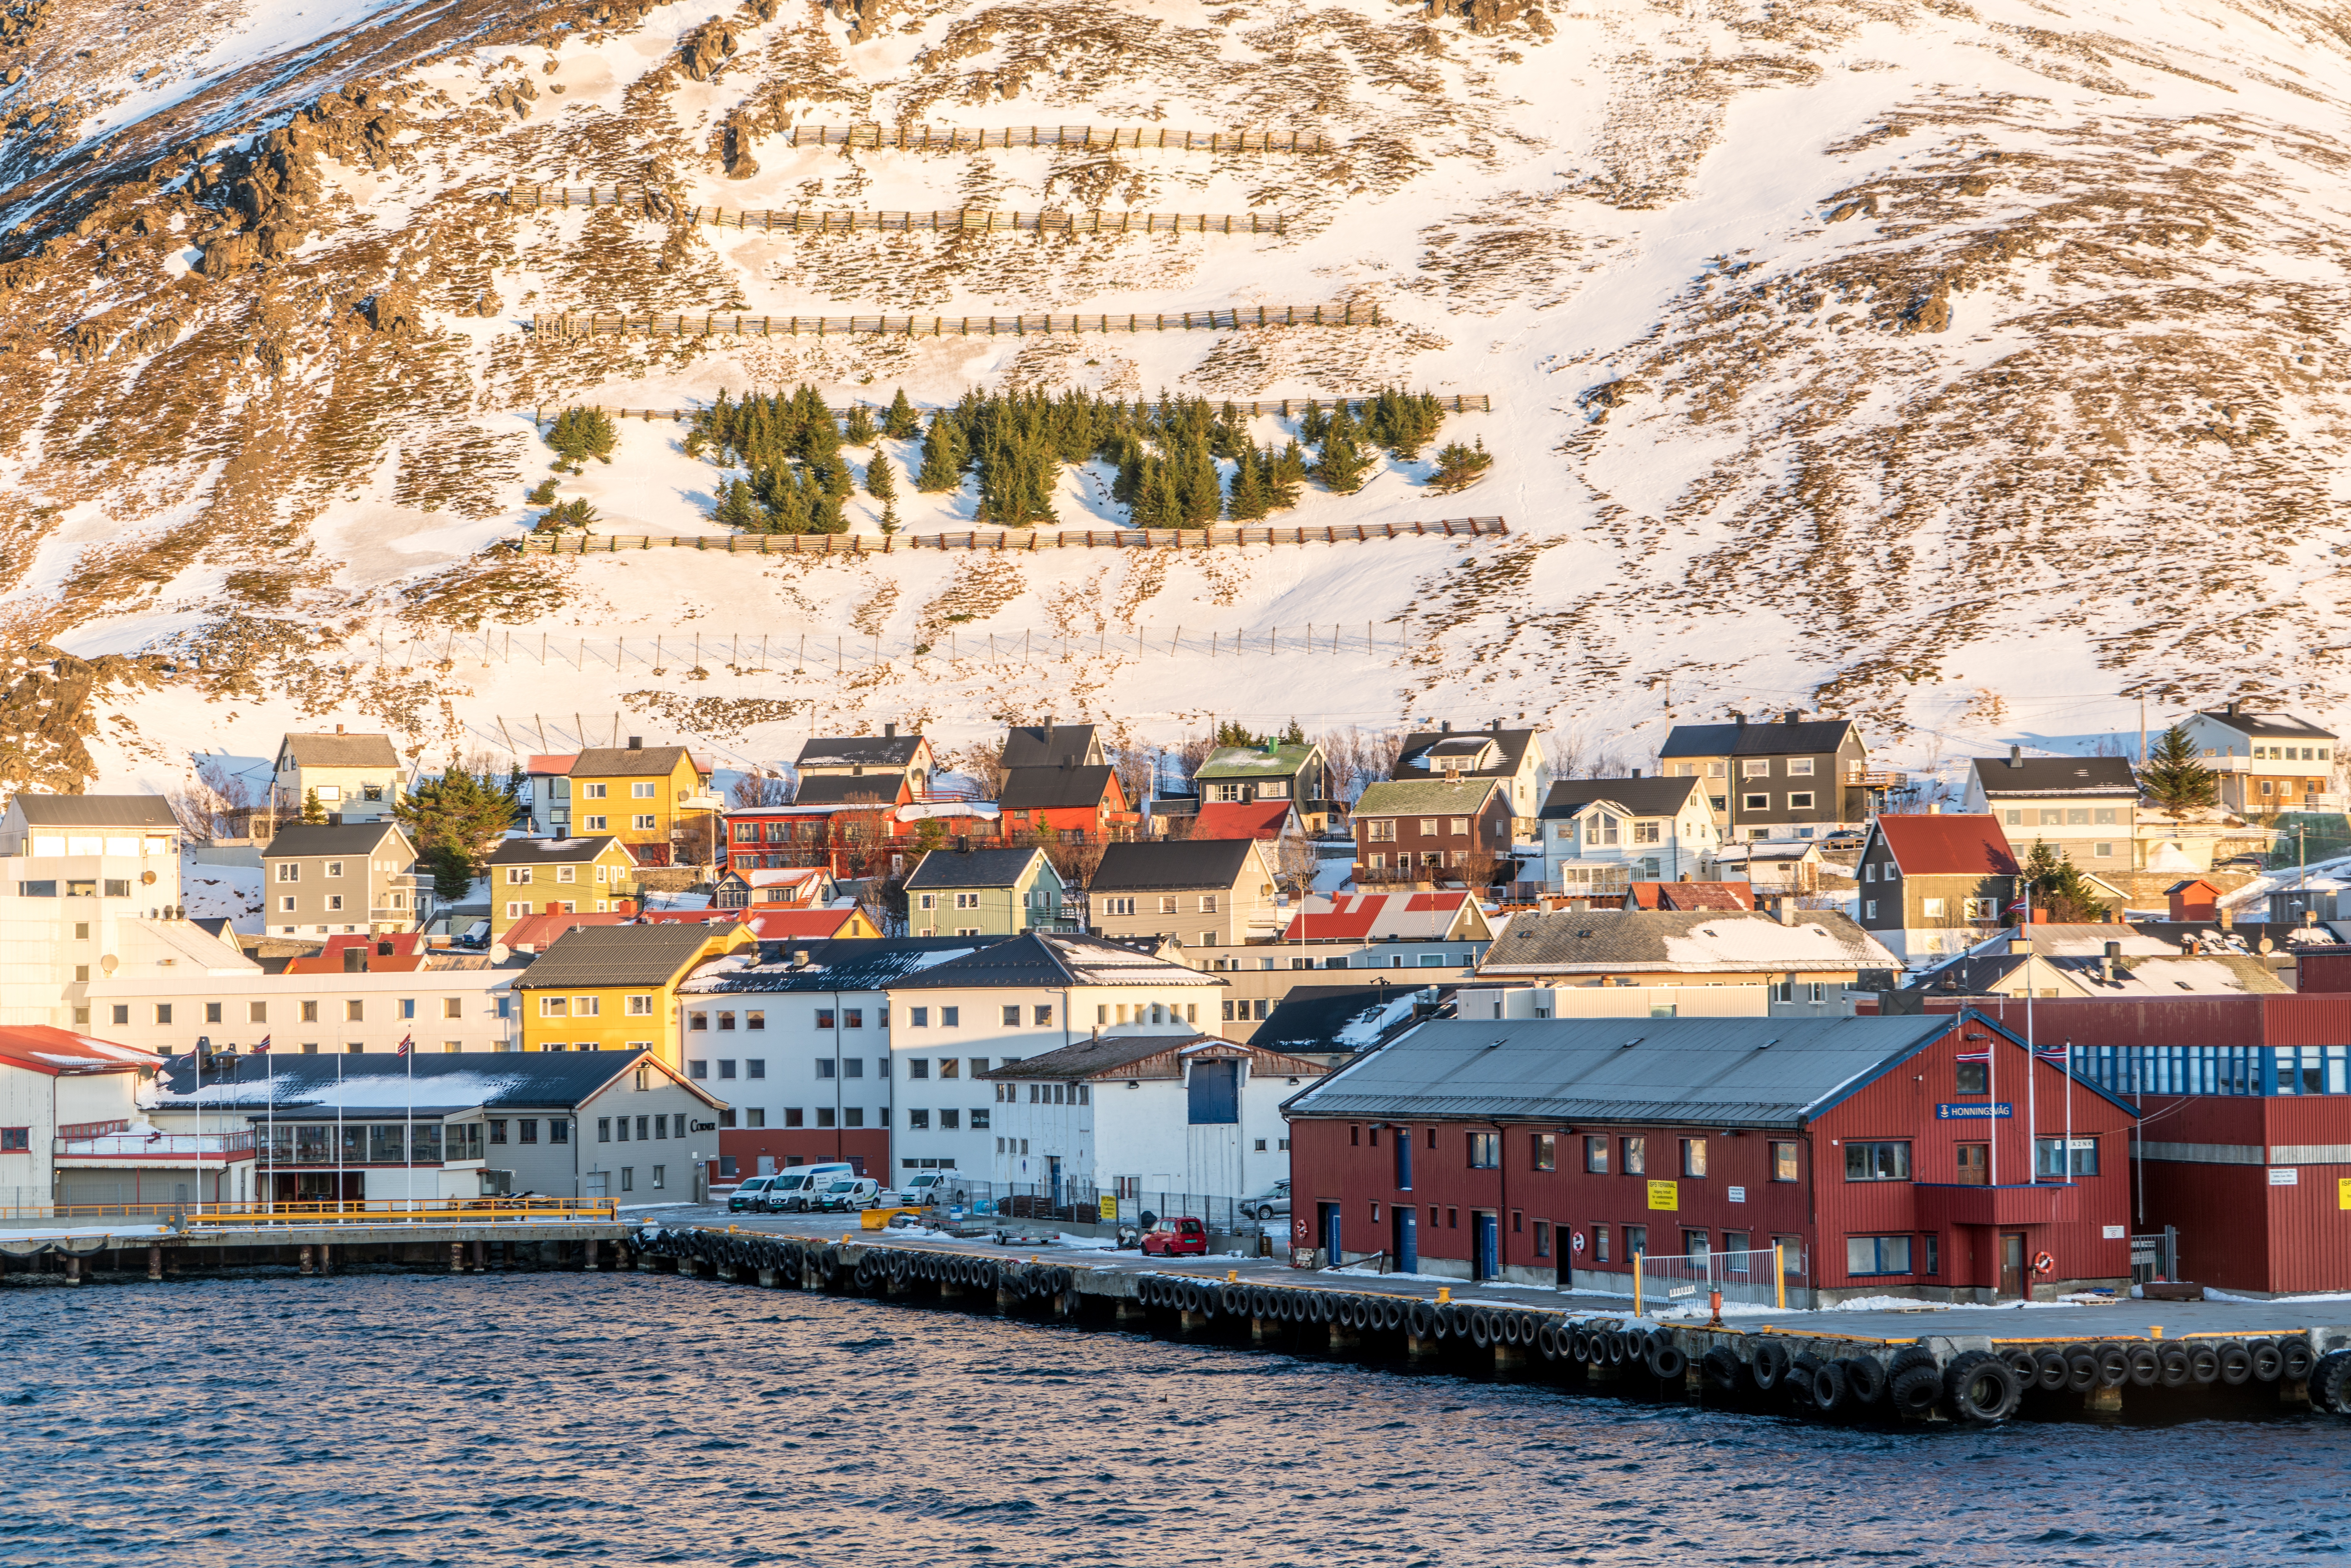
norway, mountain, architecture, honningsvag, coast, snow, tree farm, sky, seascape, nature, travel, water, scandinavia, tourism, fjord, outdoor, north, sea, scenic